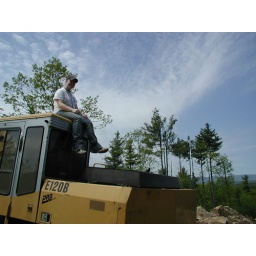
me on a tractor we found on a mountain in NH by Mikes house